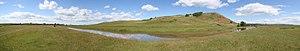
La rivière Ik est une rivière de Russie et un affluent de la Kama, donc un sous-affluent de la Volga.